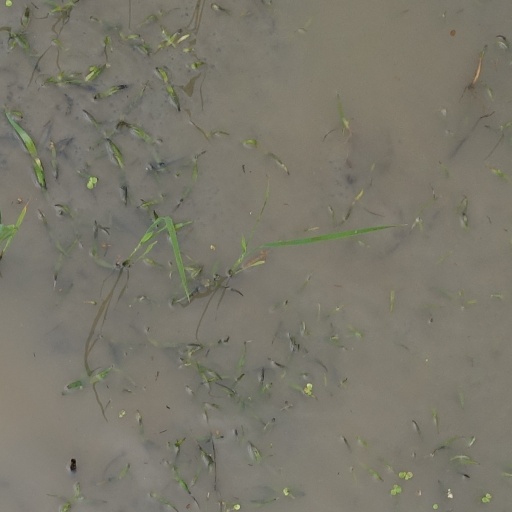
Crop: rice